Shadow Blade

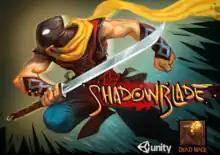
Kuro, the main character of the game as depicted on published promotional material

Shadow Blade is an action-platform game developed by Dead Mage and published by Crescent Moon Games for iOS, Android and Ouya. It was remade as "" for Microsoft Windows and modern consoles.